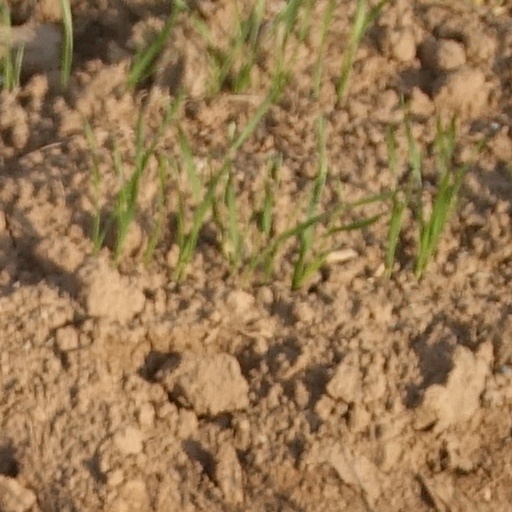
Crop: wheat